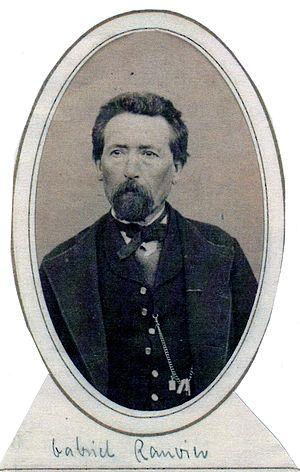
Gabriel Ranvier est peintre et décorateur en laques et sur porcelaine. Il est né le 8 juillet 1828 à Baugy et est mort le 25 novembre 1879 à Belleville. C'est une personnalité de la Commune de Paris